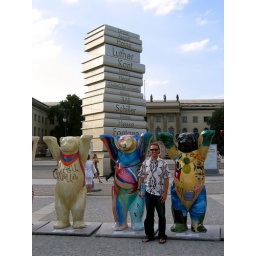
Matt with the bears and books in the quad of Humboldt University